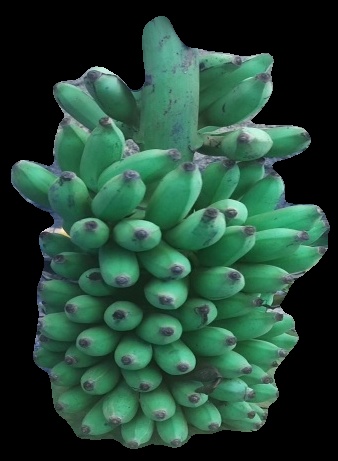
Variety: elakki-bale
Grade: grade2